Janez Janša

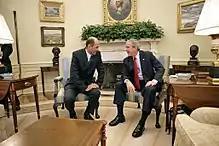
Janša with U.S. President George W. Bush in Washington, 10 July 2006

In the beginning of December 2011, several clips of the recordings of closed sessions of the Government of Slovenia during the term of Janez Janša were published on the video-sharing website YouTube.